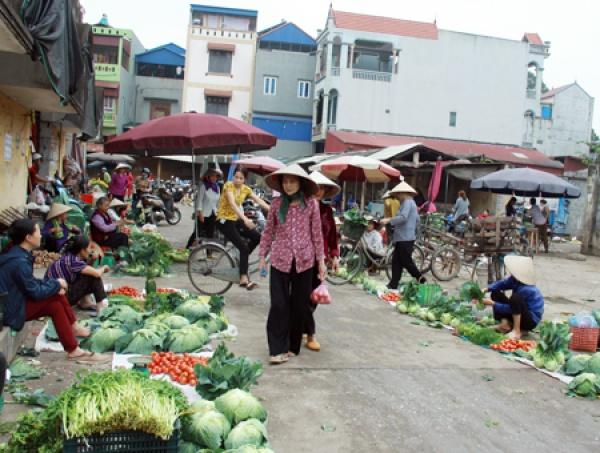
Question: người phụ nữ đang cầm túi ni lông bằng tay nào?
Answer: đang cầm bằng tay trái